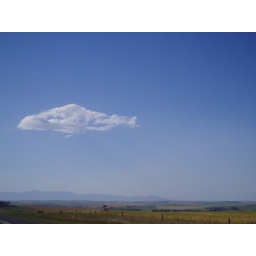
unusual cloud i spotted above the hills of the overberg. This was taken on the road between Bredasdorp and Napier.